Leeanna Walsman

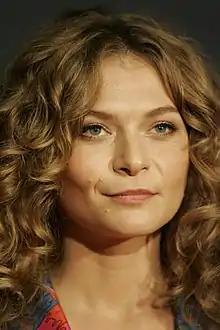
Walsman in February 2013

Leeanna Walsman is an Australian actress. She is best known for her role as Zam Wesell in "" (2002), and for her roles in the 2000 film "Looking for Alibrandi" and the television series "Wentworth". She was nominated for both AACTA and Logie awards for her role in Emmy Award-winning series" Safe Harbour".